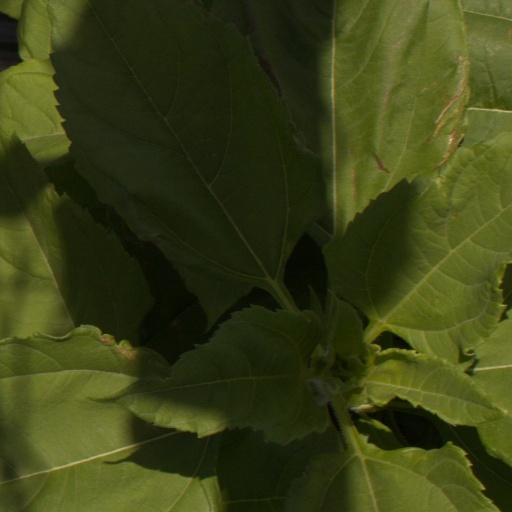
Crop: Jerusalem artichoke